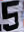
Number: 5